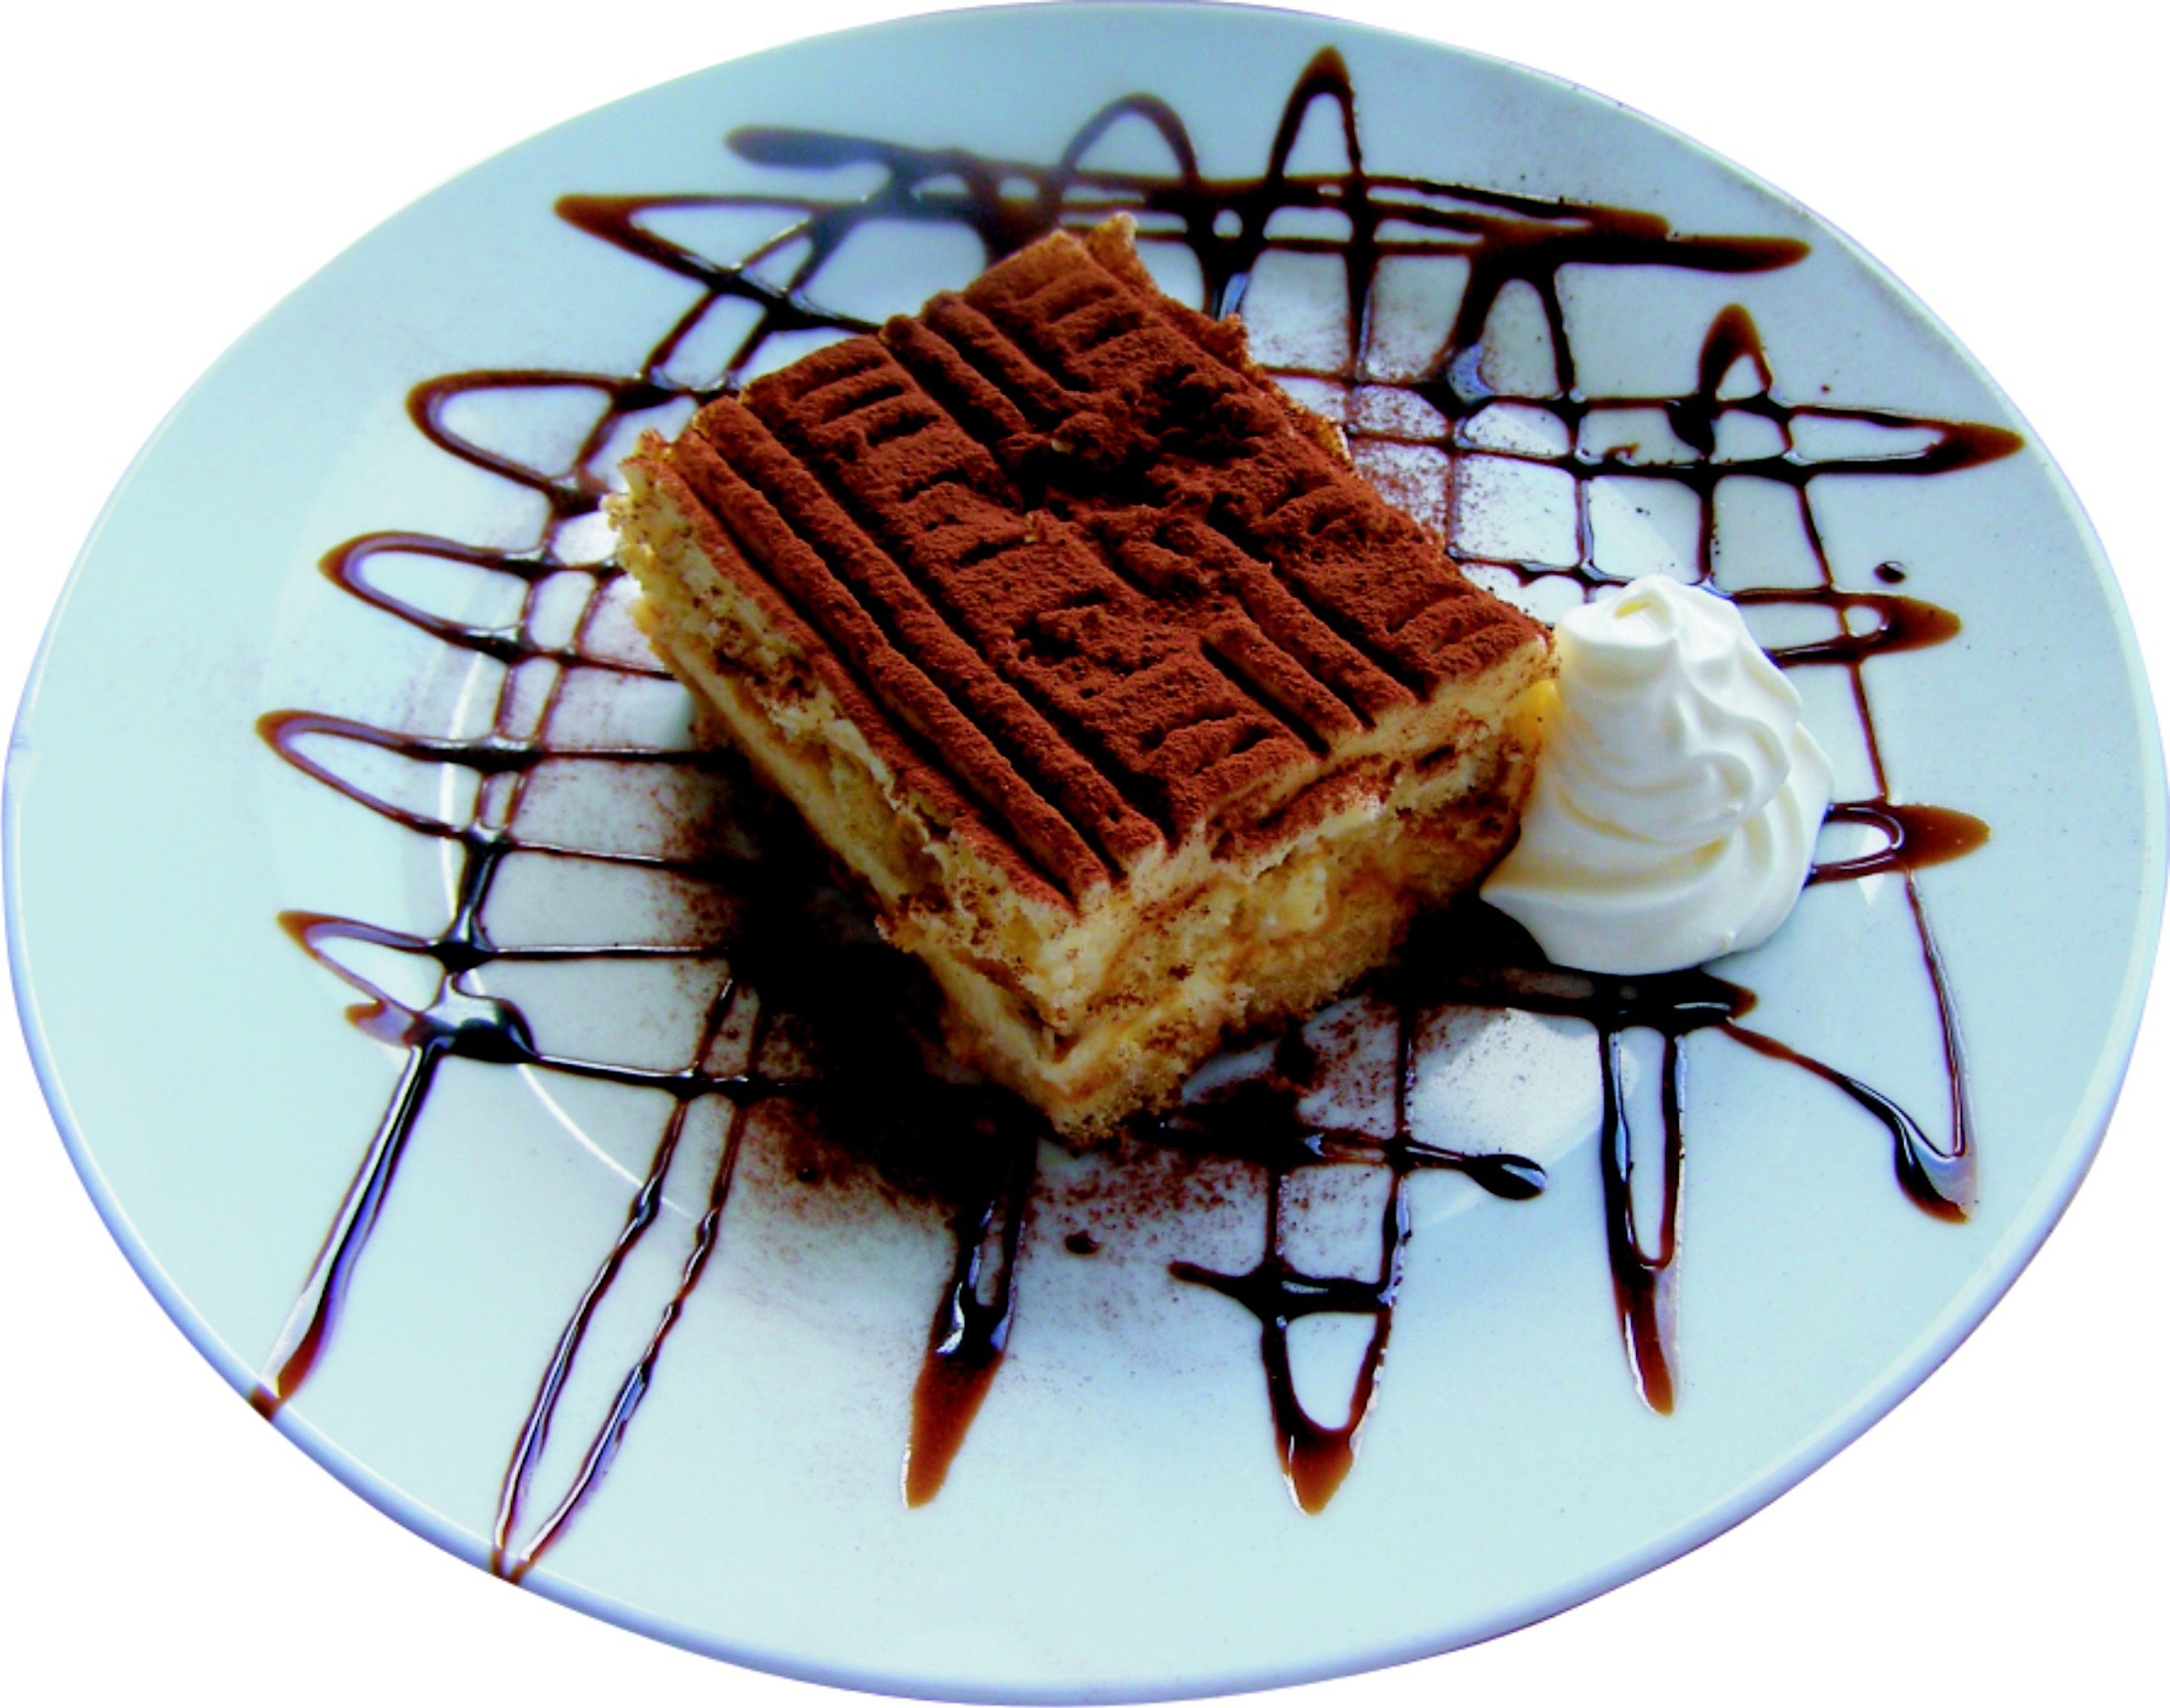
dish, food, plate, dessert, cuisine, wafer, tiramisu, frozen dessert, zuppa inglese